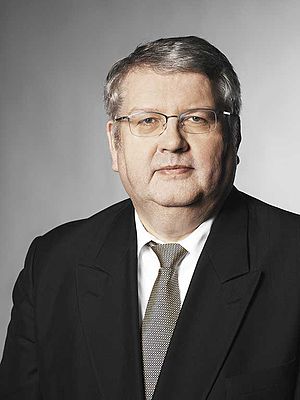
Anfinn Kallsberg
Anfinn Kallsberg er en tidligere færøsk politiker. Indtil 2. august 2007 var han formand for Fólkaflokkurin, da han afløstes af Jørgen Niclasen.